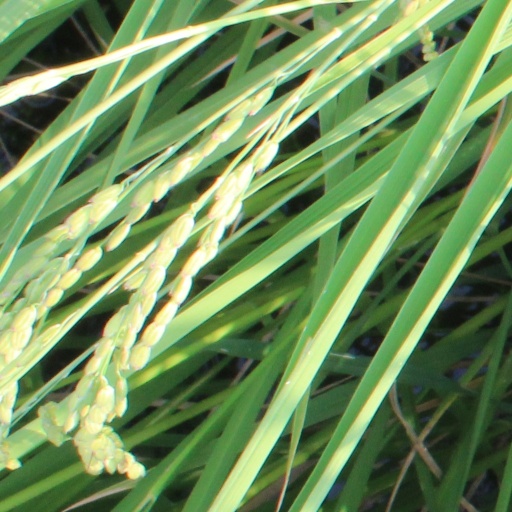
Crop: rice